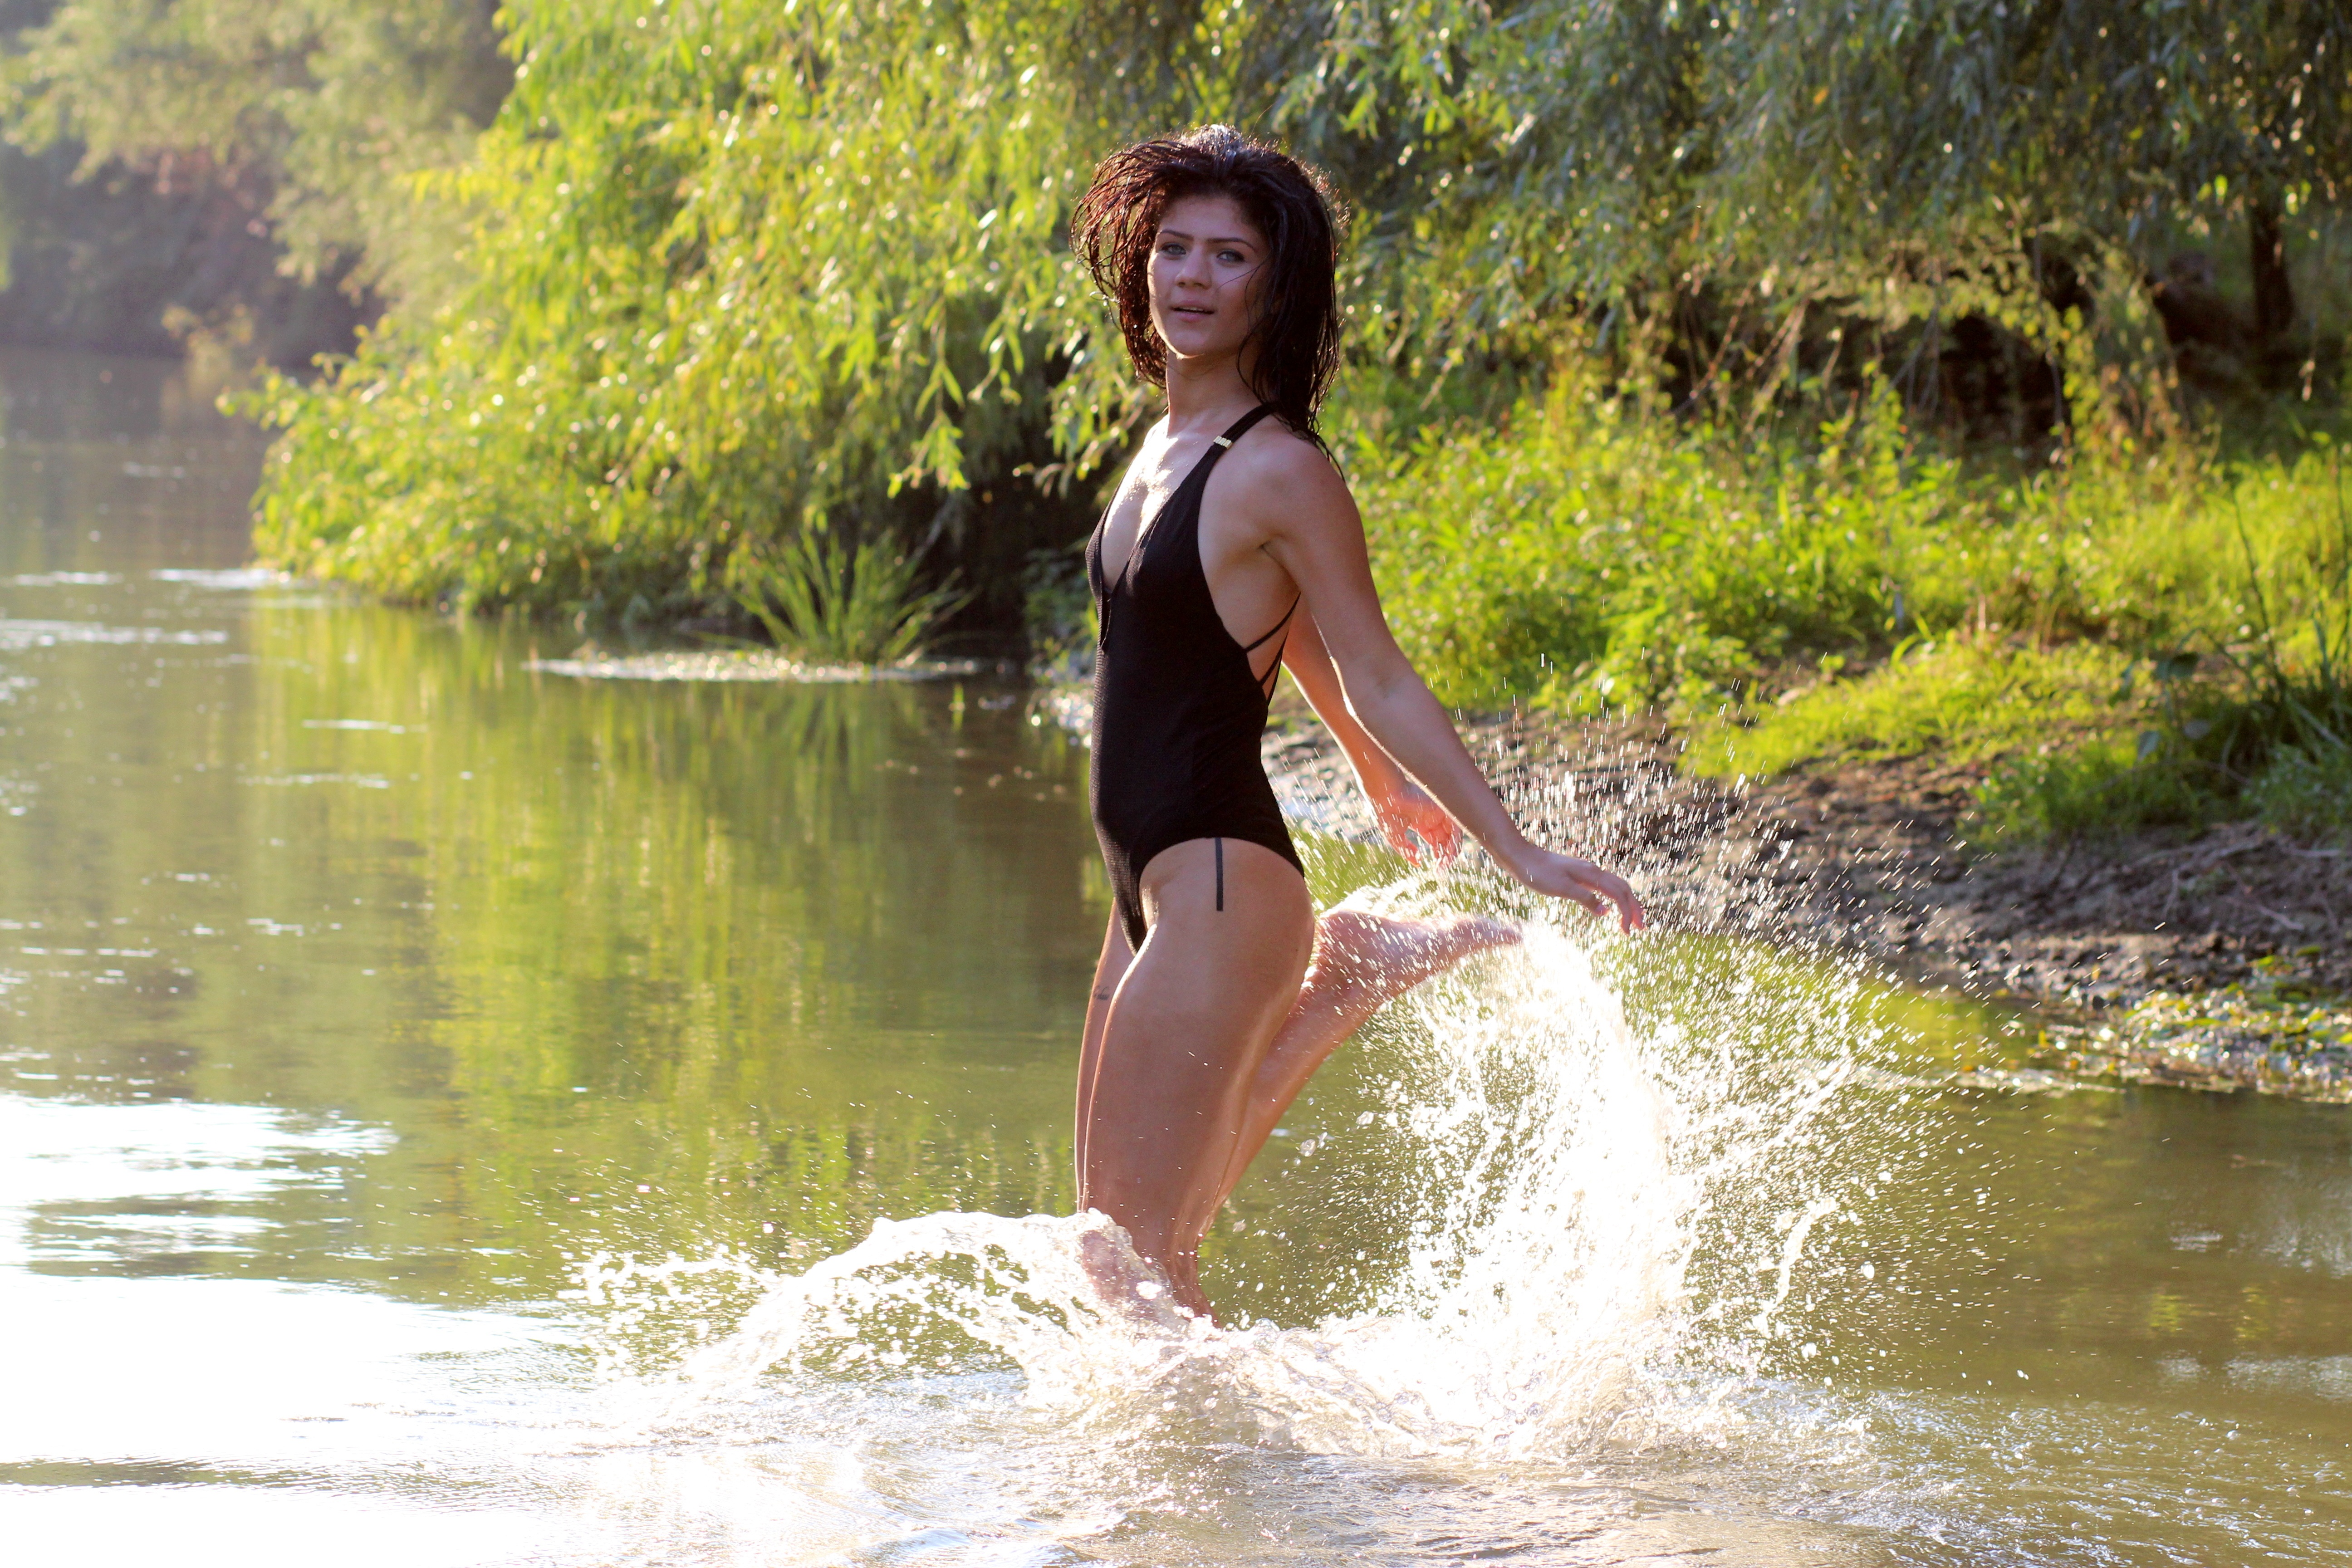
water, girl, play, river, wild, brunette, splash, boating, swimsuit, beauty, sensual, seduction